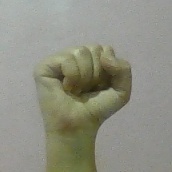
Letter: saad